Ivan McKee

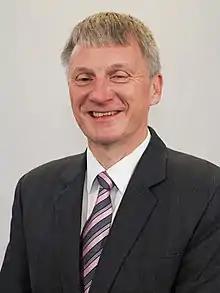
Official portrait, 2021

Ivan Paul McKee (born September 1963) is a Scottish politician who has served as Minister for Public Finance since May 2024. He previously served as Minister for Business, Trade, Tourism and Enterprise from 2021 to 2023. A member of the Scottish National Party (SNP), he has been the Member of the Scottish Parliament (MSP) for Glasgow Provan since 2016.